Sepon River

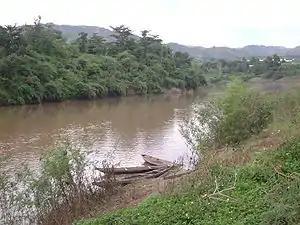
The Sepon River at Lao Bảo, Vietnam

The Sepon River (Lao: "Se Pon") is a small river at Lao Bảo border area of Quảng Trị province, Vietnam and Savannakhet province of Laos. It forms a border between Vietnam and Laos. One side of the river belongs to Vietnam and other belongs to Laos.